Witchaven

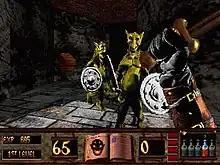
Gameplay screenshot of "Witchaven", showing melee combat and the EXP panel.

Although the game is considered a first-person shooter (FPS), the game has several role-playing video game (RPG) elements, including character progression by acquiring experience points (EXP) (gained by defeating enemies and finding gold) and level advancement with an increasing number of hit points, damage modifiers and weapons proficiency, and access to more powerful spells at higher levels. The game also has a focus on close-quarters combat, requiring more tactical thinking, unlike the standard run-and-gun gameplay of most first-person shooters at the time. As a result, "Computer Gaming World" classified it as an action role-playing game, albeit an unconventional one, while "The CRPG Book Project" maintained that it "is not a full-fledged RPG - it's a first-person shooter (or rather, hack & slasher) with RPG elements." The game is similar to many FPS games of its era in that the player must look for color-coded keys to open closed doors. There are also options to adjust the game's difficulty and gore levels.